J. C. Ramírez

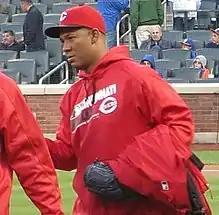
Ramírez with the Cincinnati Reds in 2016

Juan Carlos Ramírez (born August 16, 1988) is a Nicaraguan professional baseball pitcher for the York Revolution of the Atlantic League of Professional Baseball. He has previously played in Major League Baseball (MLB) for the Philadelphia Phillies, Arizona Diamondbacks, Seattle Mariners, Cincinnati Reds, and Los Angeles Angels, and in the Chinese Professional Baseball League (CPBL) for the Fubon Guardians.